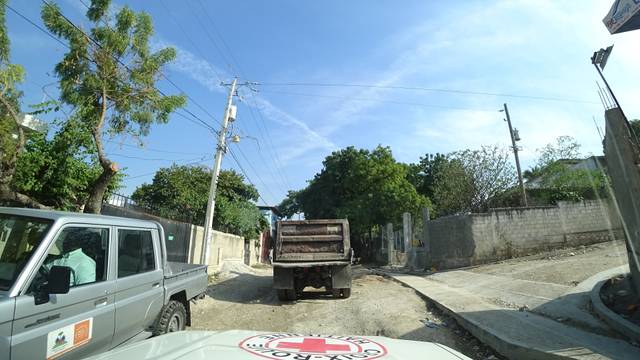
Region: Haiti
Coordinates: 18.556, -72.293